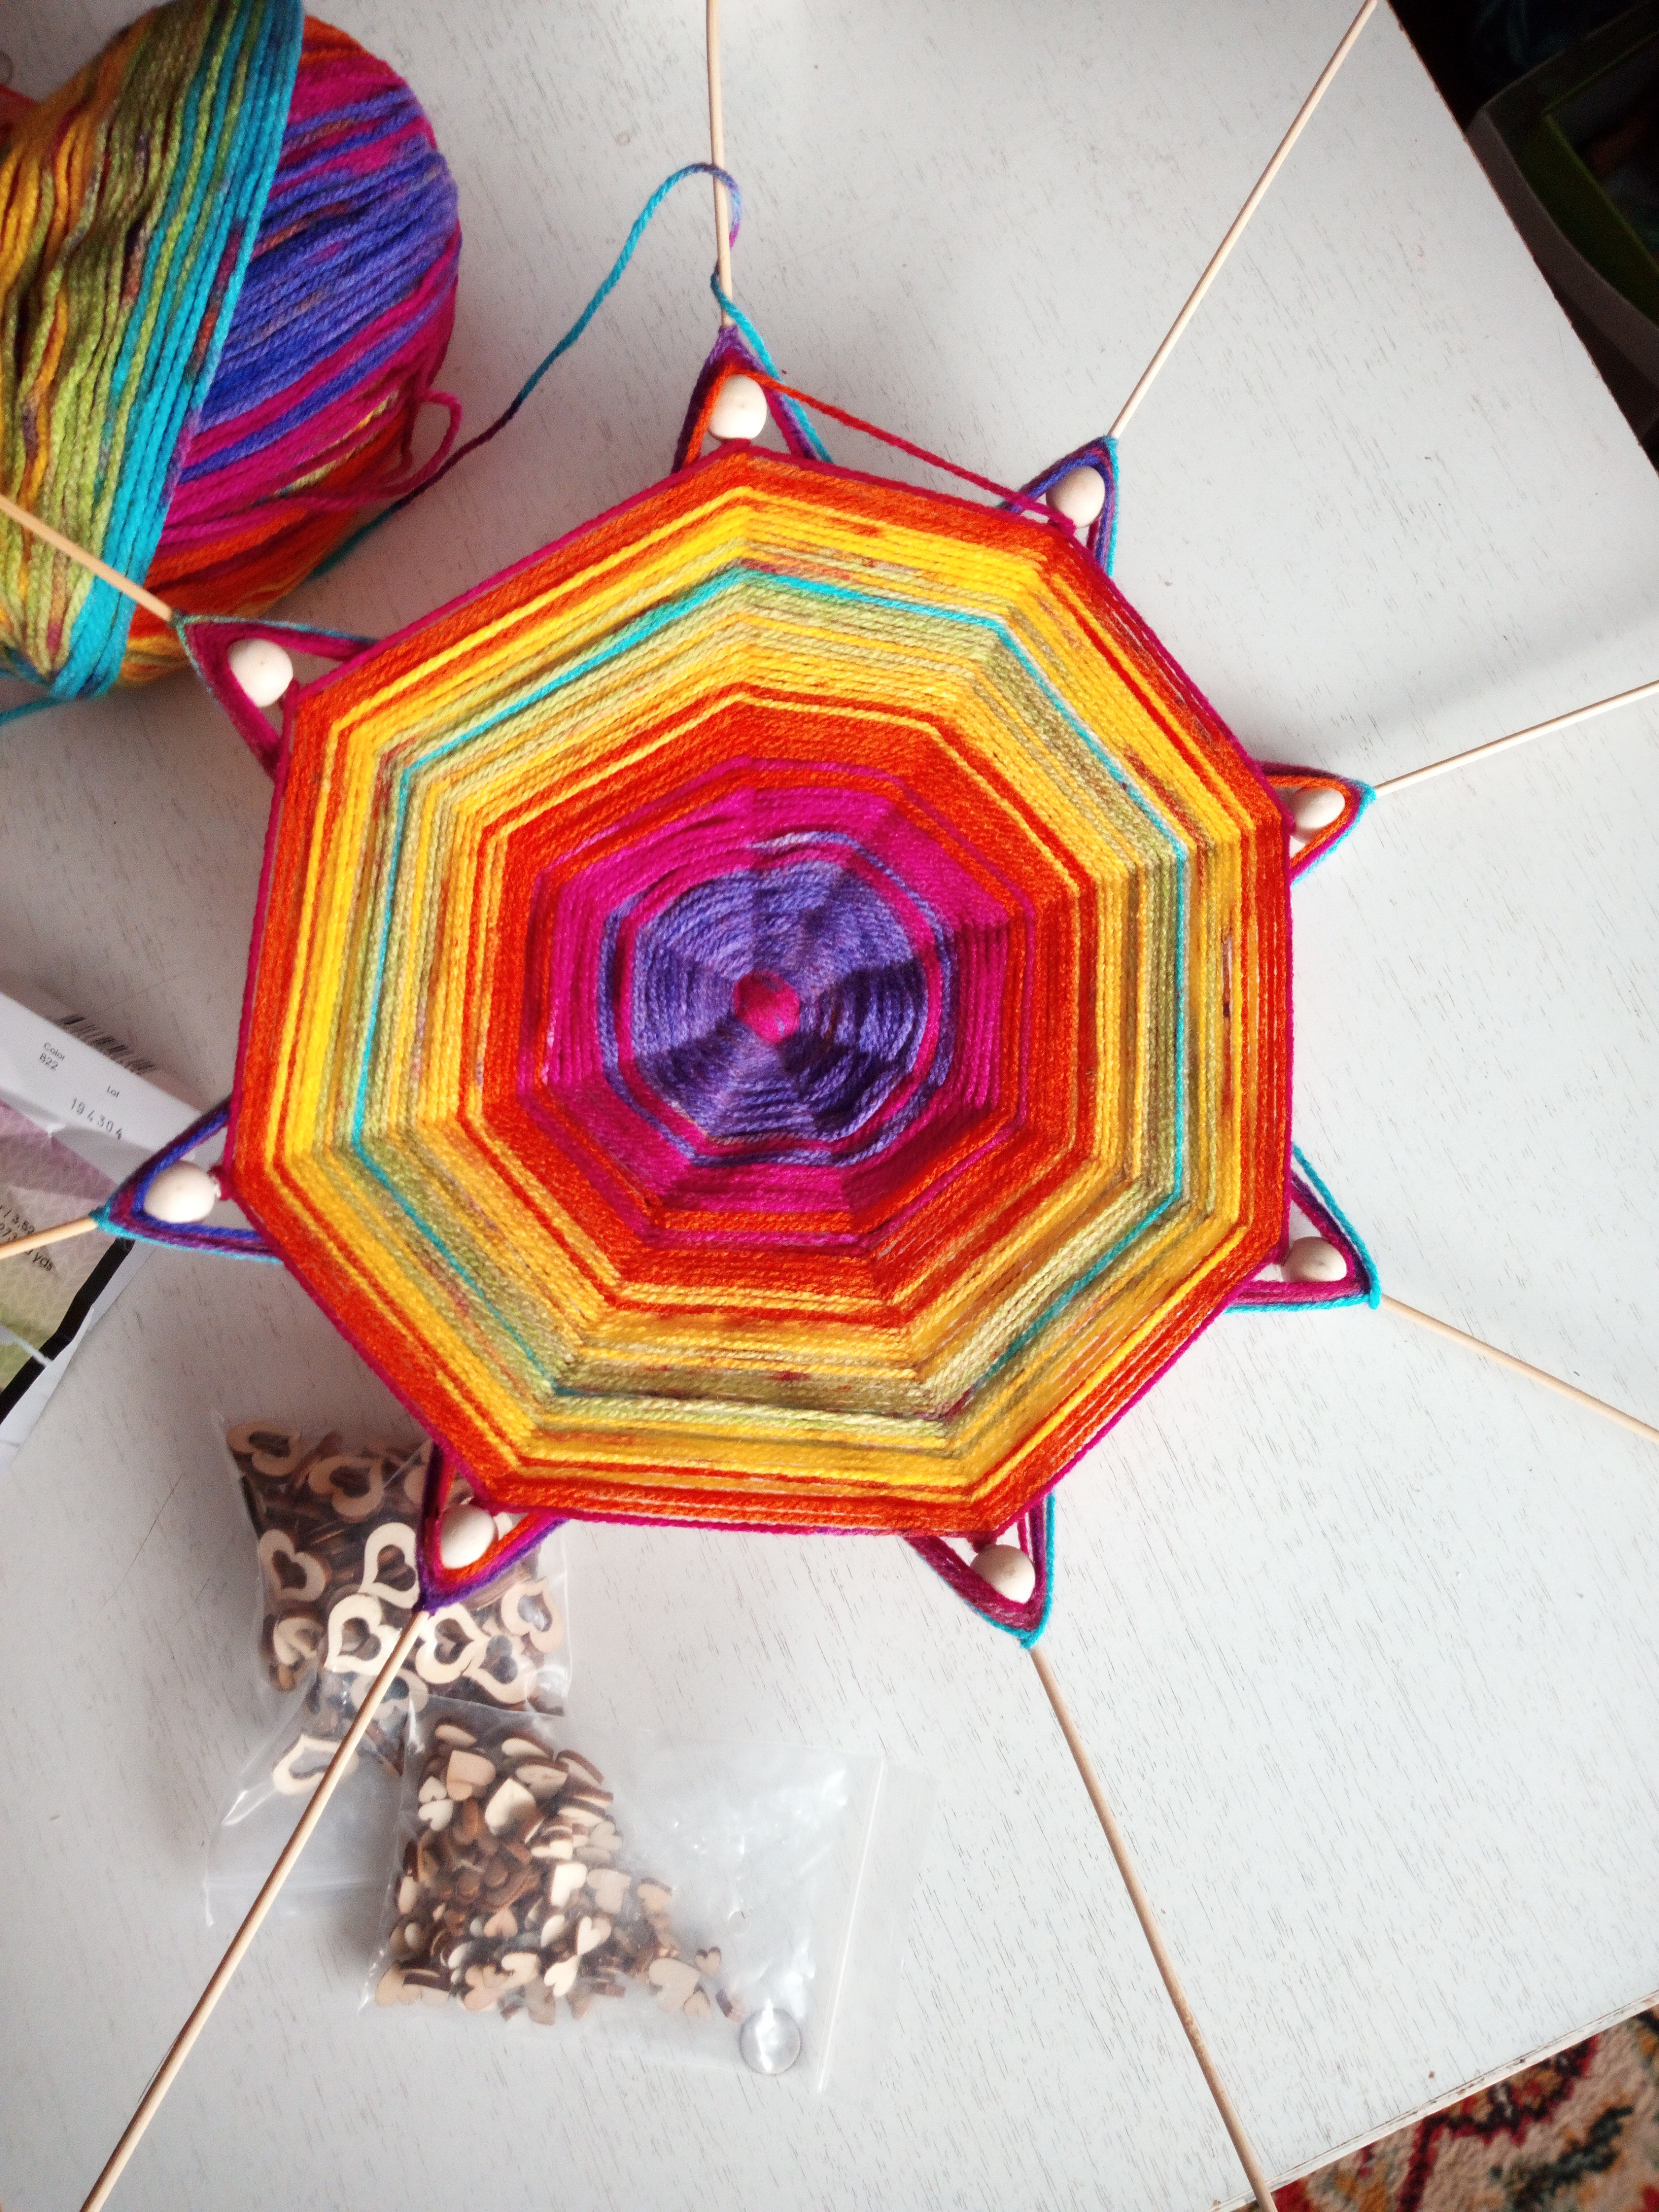
needlework, creativity, do it yourself, mural, handmade, thread, blank, sample, color, colorful, knitting, wooden beads, mandala, crochet, design, textile, art, visual arts, pattern, symmetry